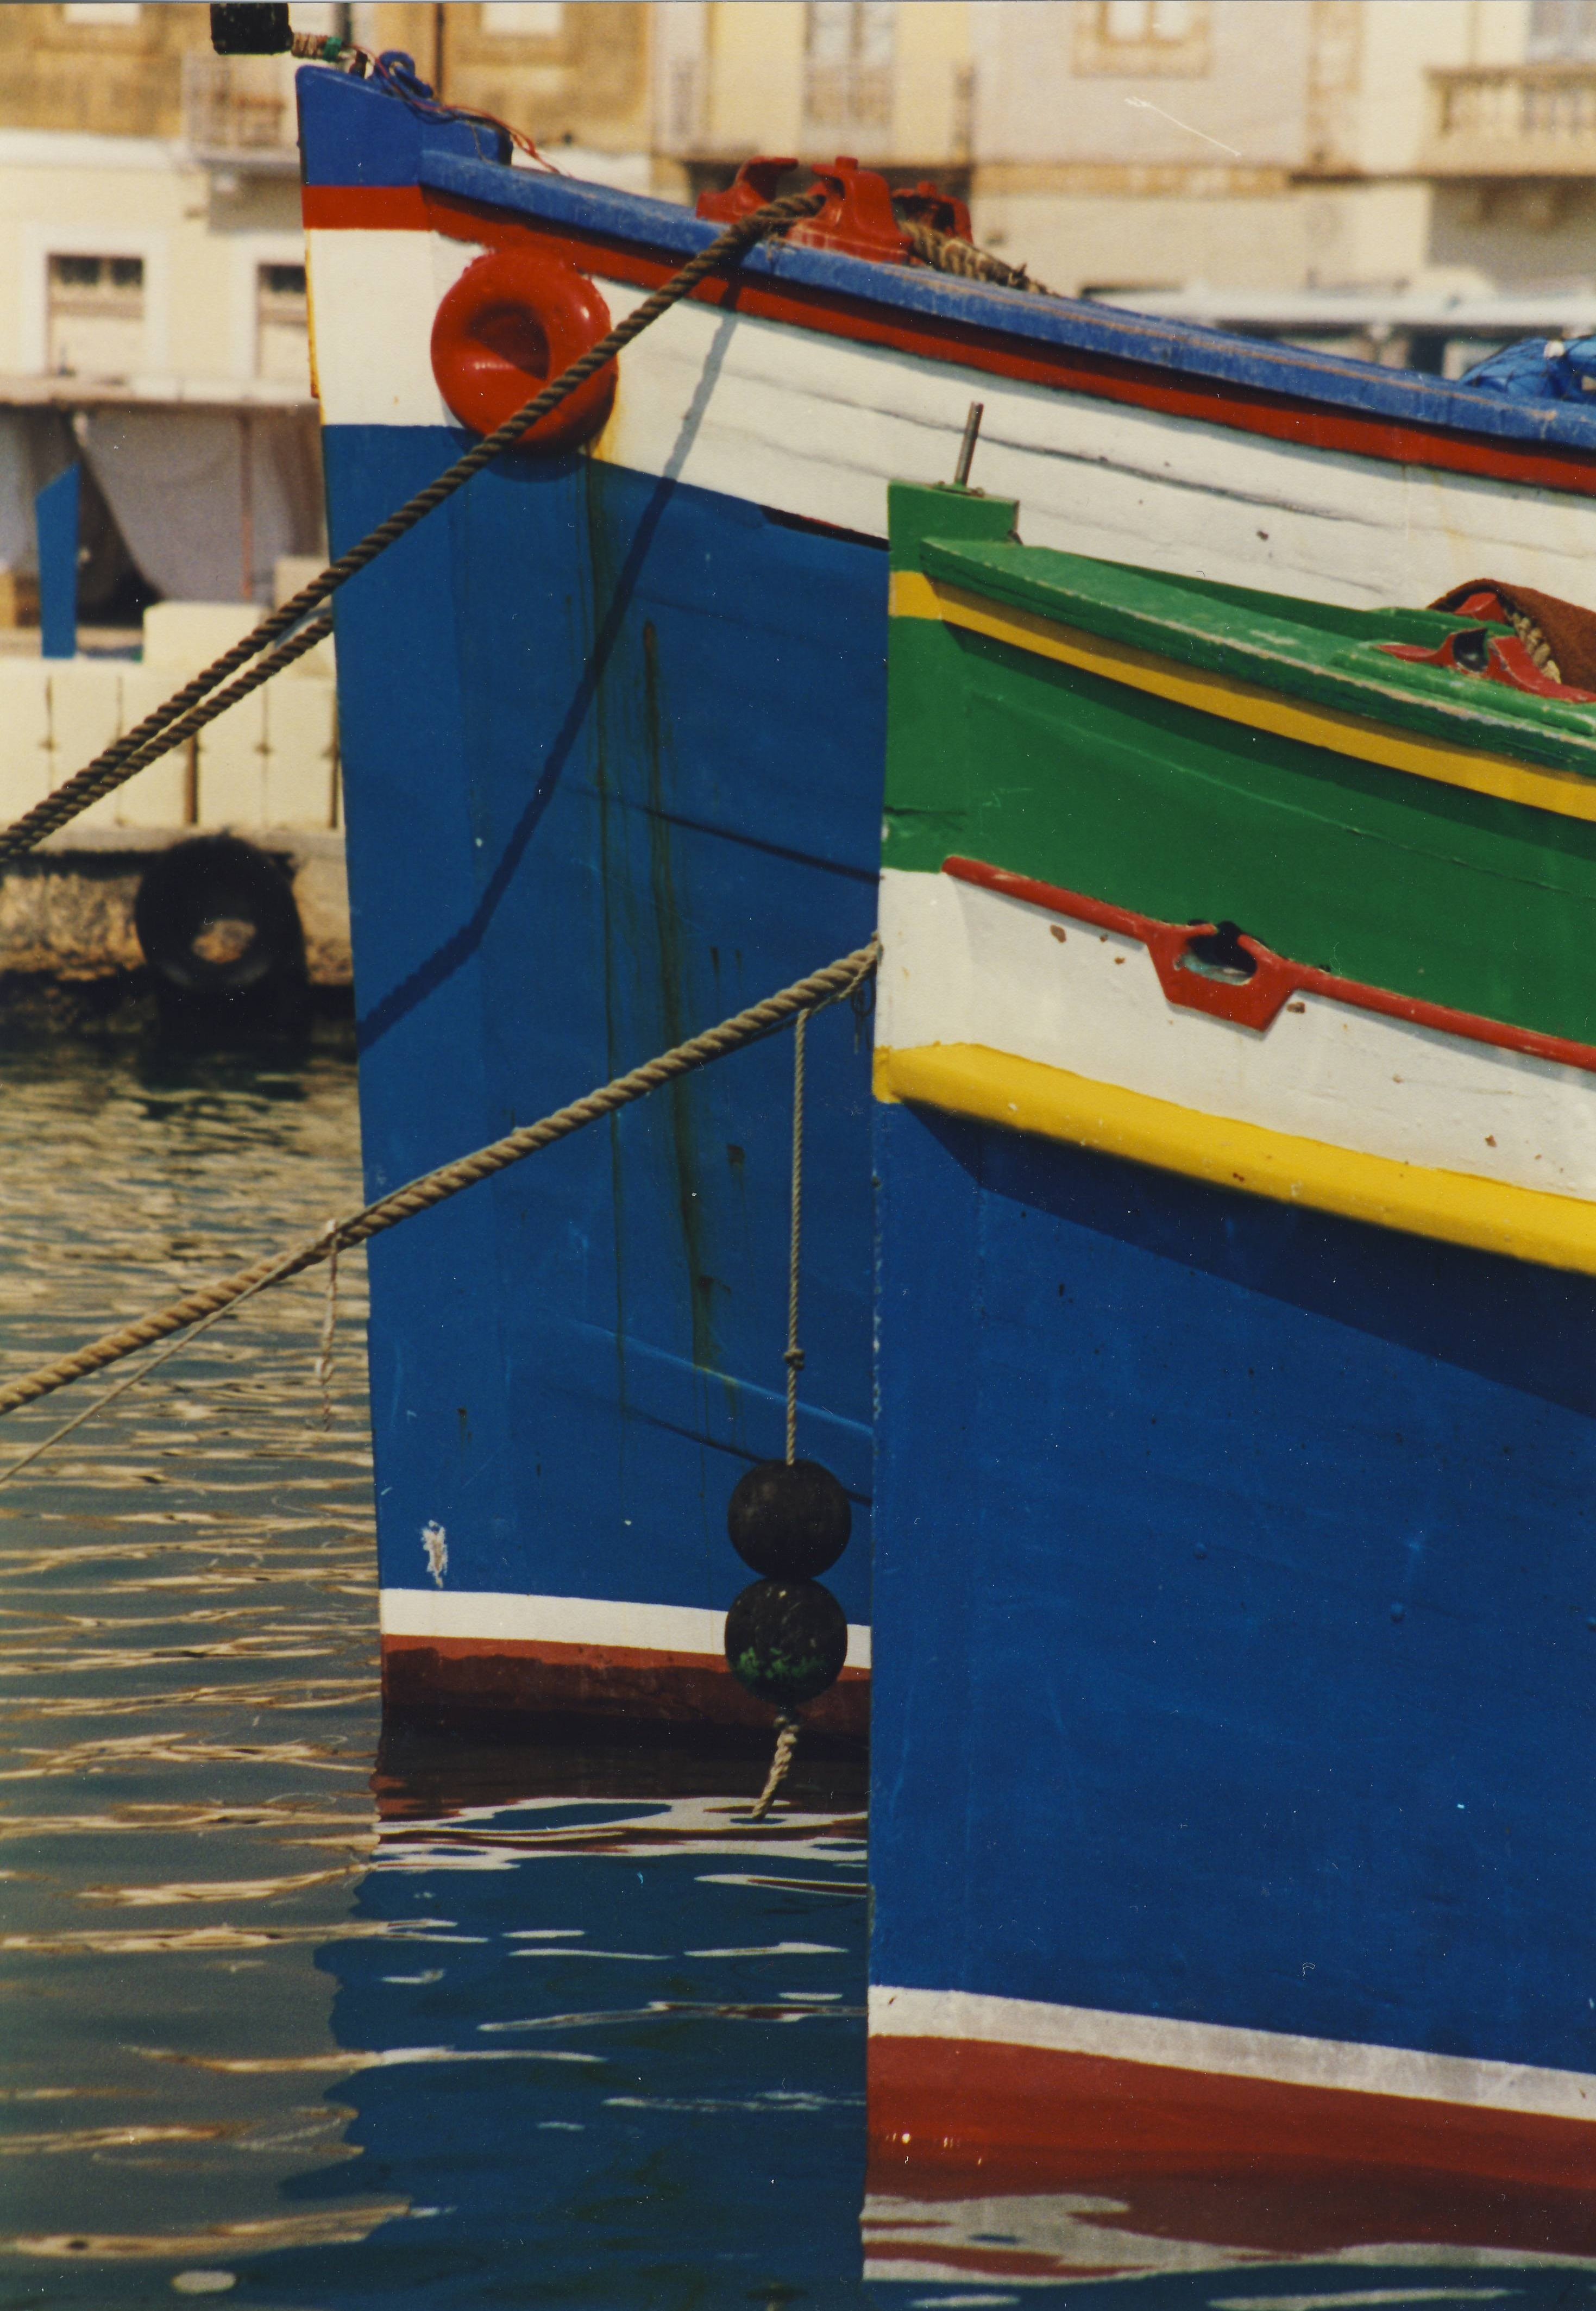
wood, boat, vehicle, mast, color, blue, colorful, sailboat, art, boating, boats, malta, watercraft, marsaxlokk